Cat Canyon Oil Field

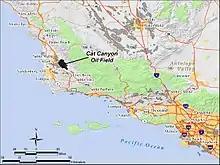
The Cat Canyon Oil Field in Santa Barbara County, California

The Cat Canyon Oil Field is a large oil field in the Solomon Hills of central Santa Barbara County, California, about 10 miles southeast of Santa Maria. It is the largest oil field in Santa Barbara County, and as of 2010 is the 20th-largest in California by cumulative production.